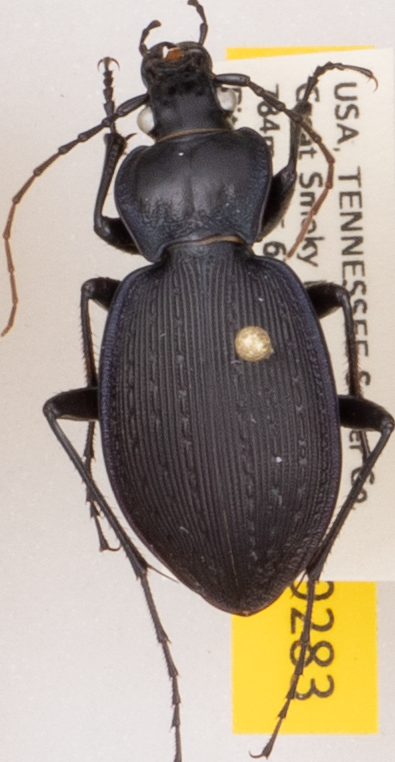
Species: Carabus goryi
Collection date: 2020-07-21
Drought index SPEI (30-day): -0.554
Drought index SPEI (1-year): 1.444
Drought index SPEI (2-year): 2.09